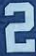
Number: 2